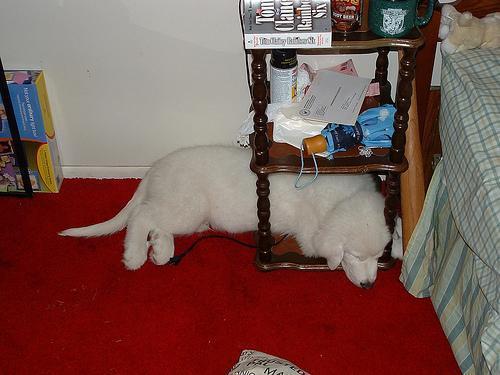
Great_Pyrenees